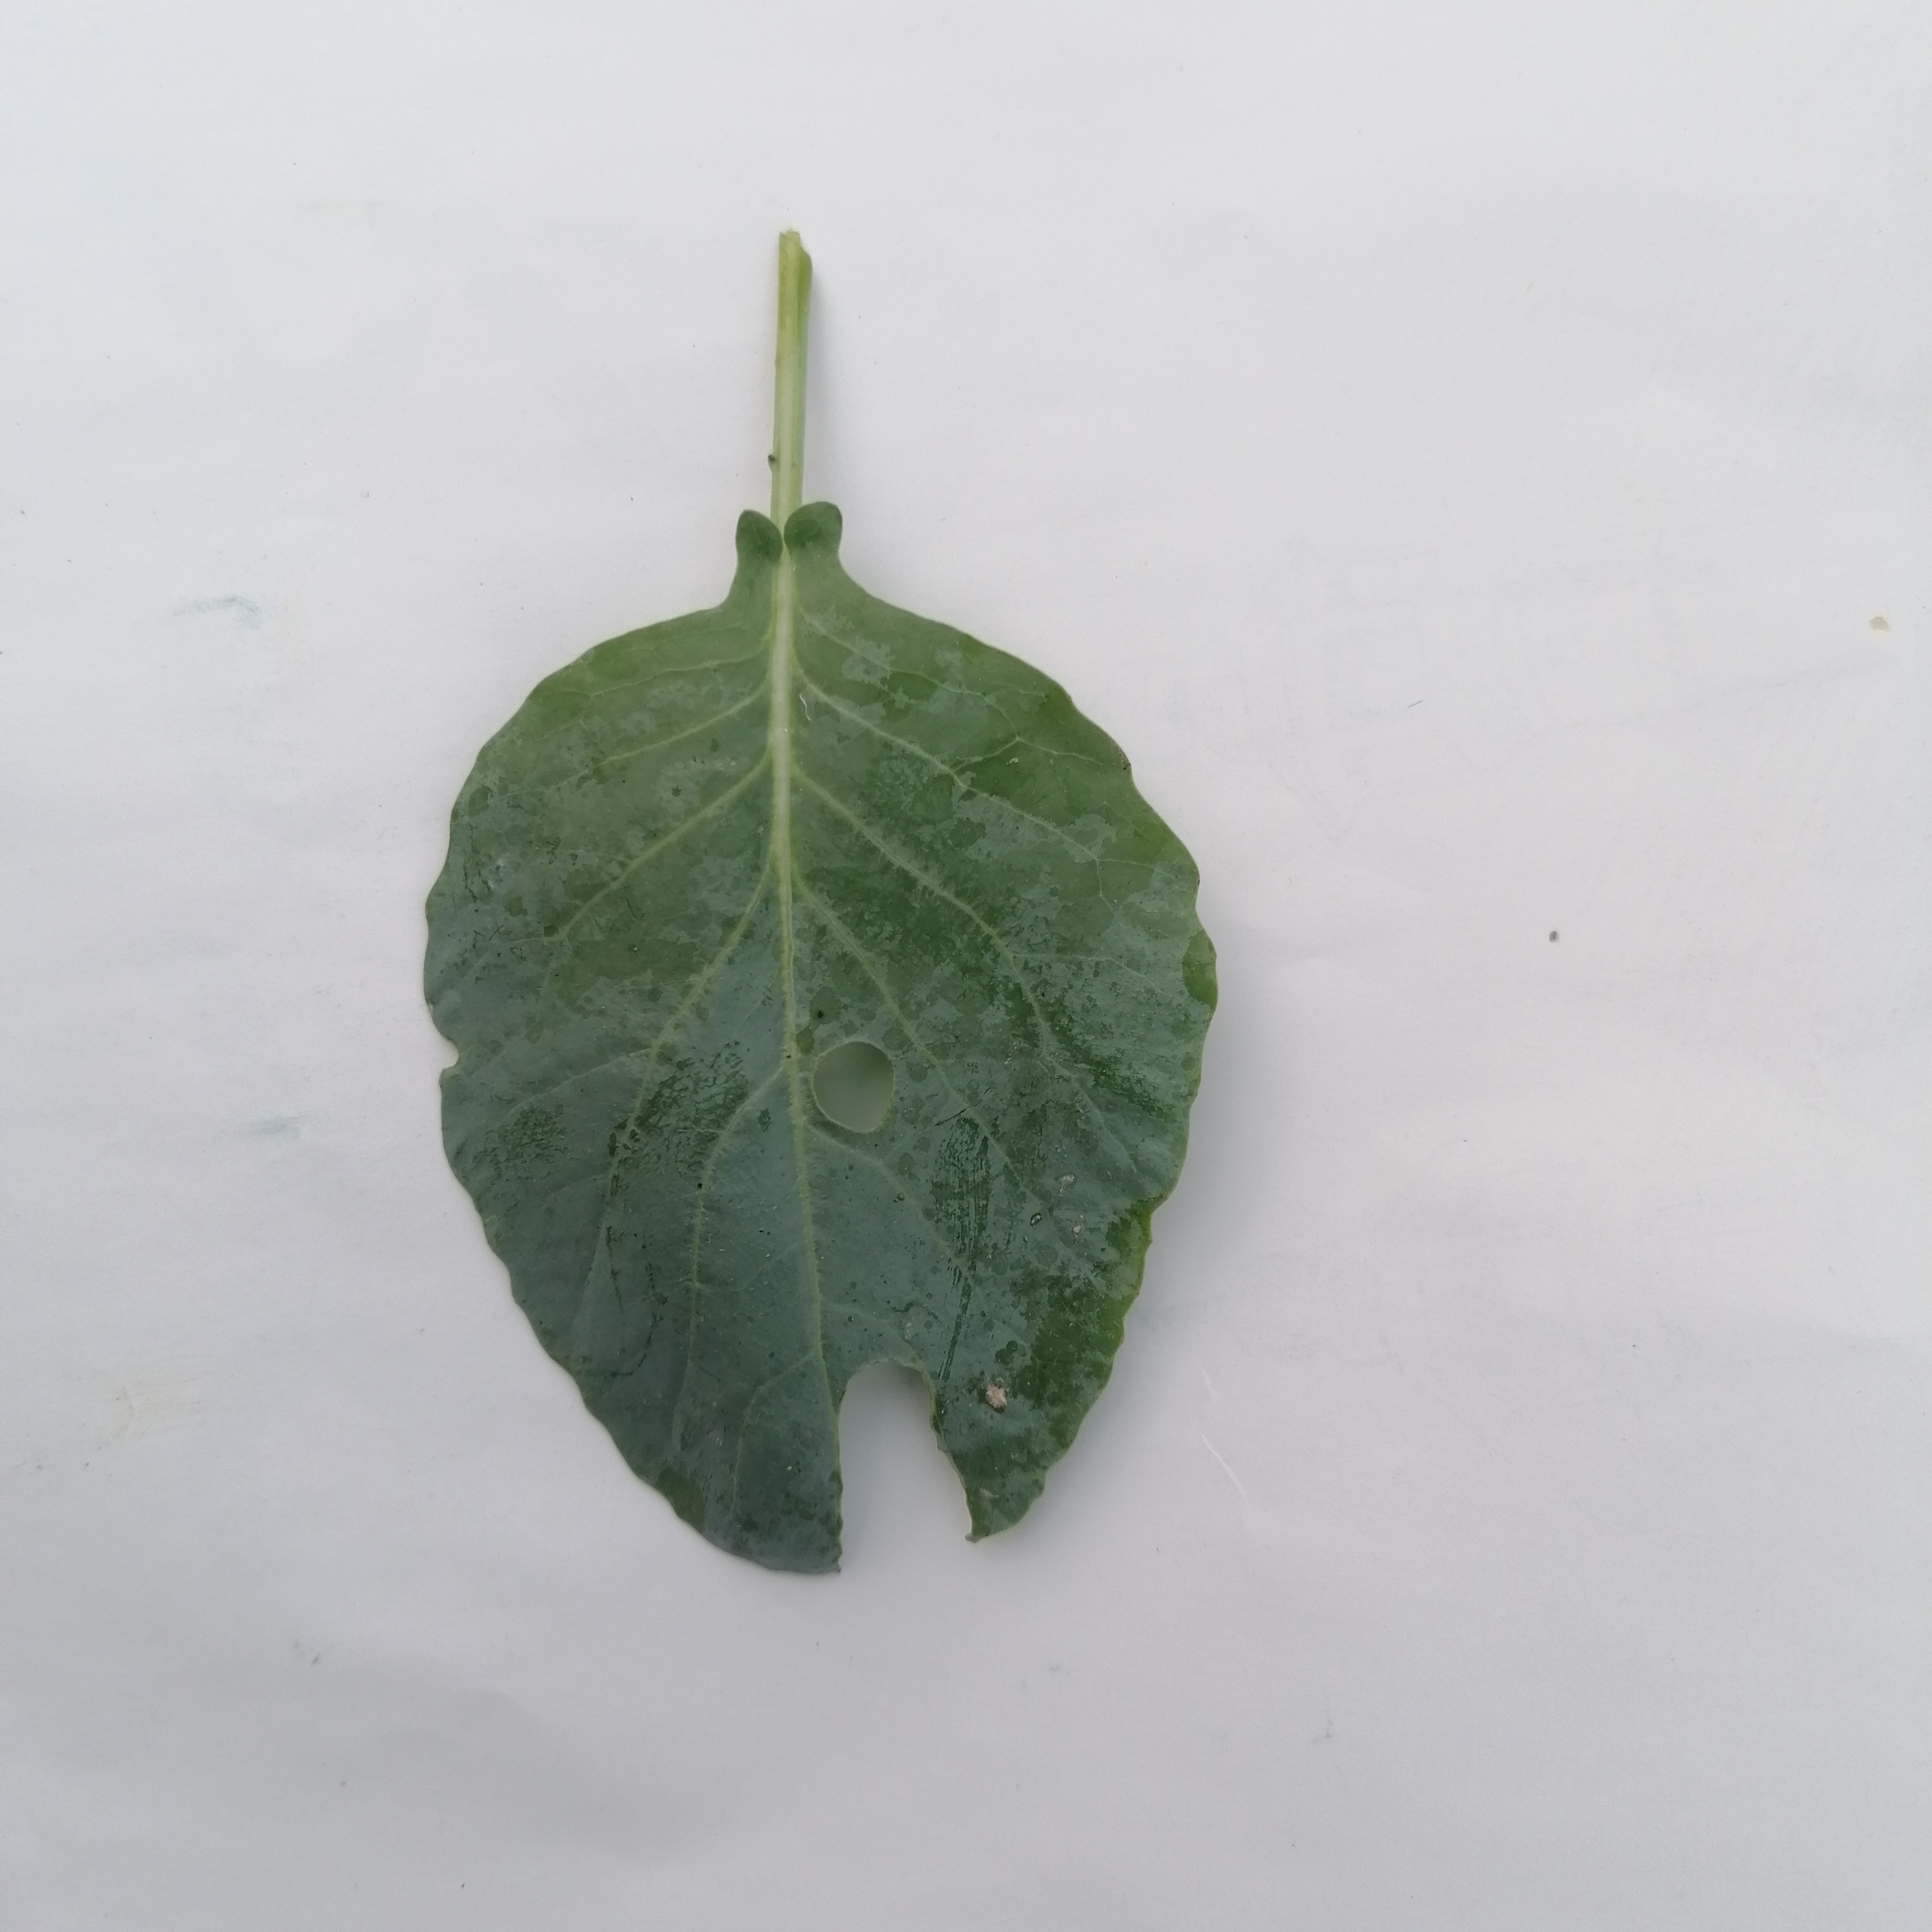
Label: Insect Hole